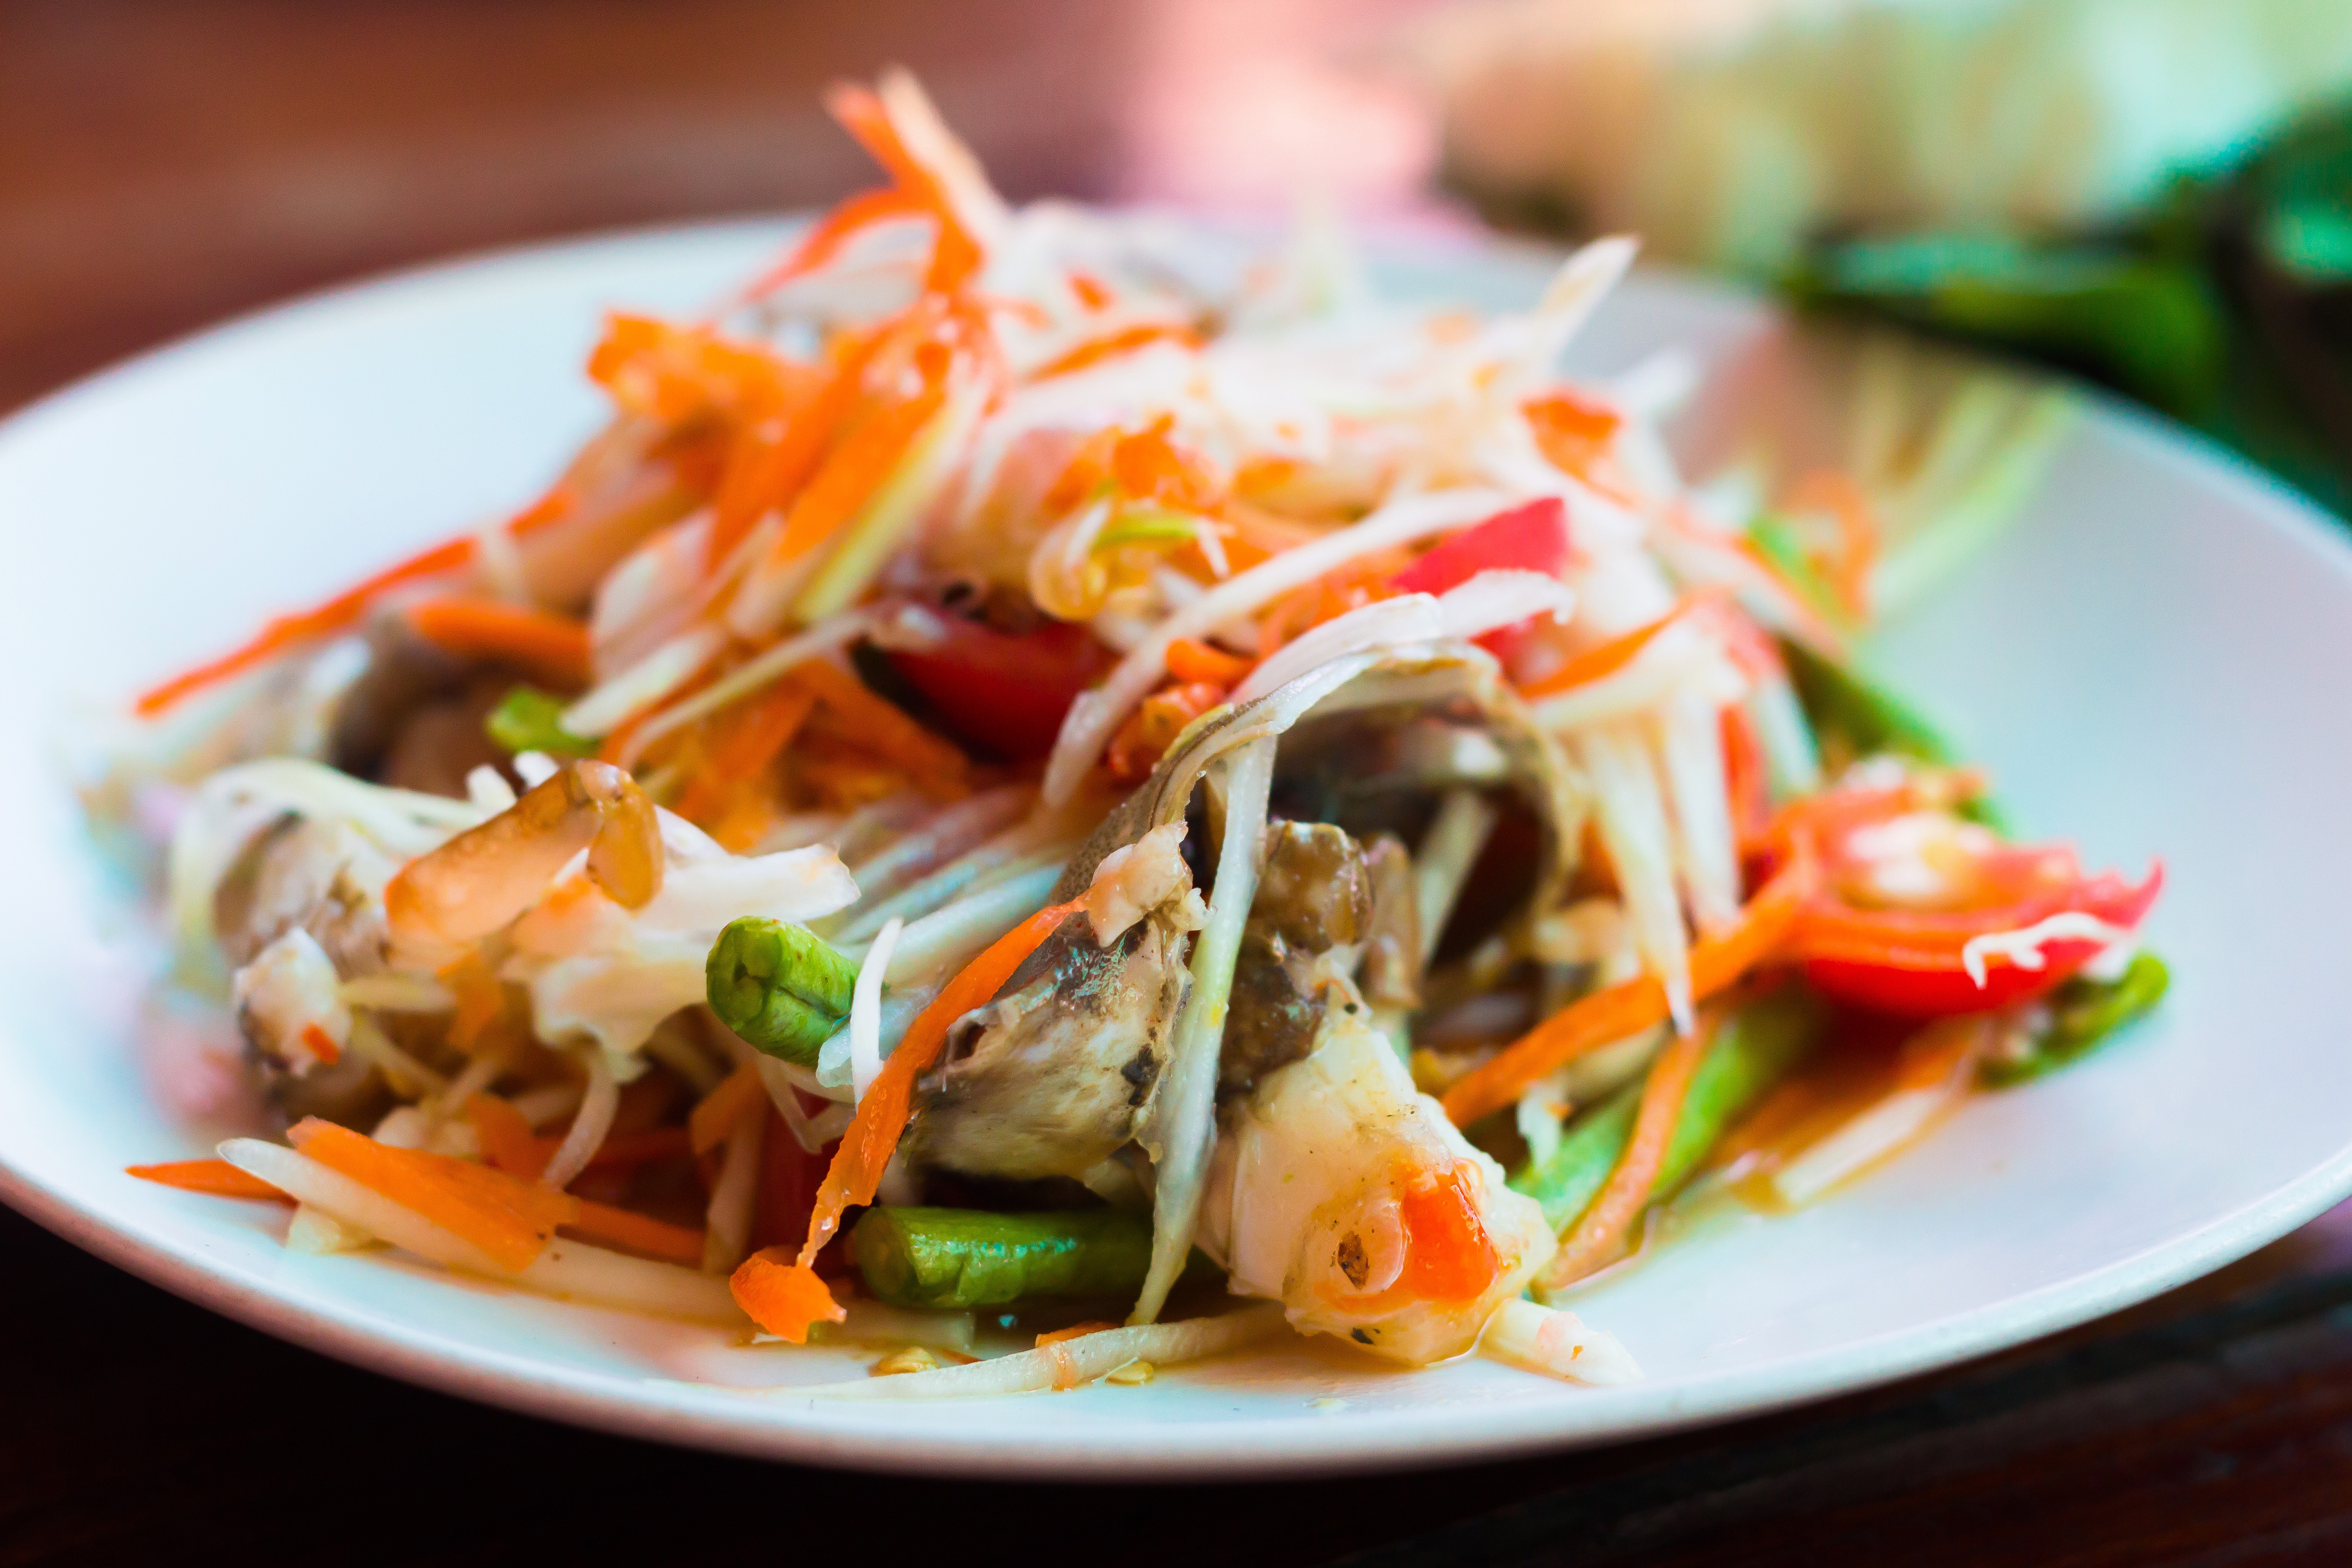
asian, dish, meal, food, salad, produce, seafood, eat, cuisine, delicious, thailand, tomato, asian food, hot, spicy, tasty, thai, crap, papaya, pad thai, thai food, somtam, chinese food, cellophane noodles, southeast asian food, green papaya salad